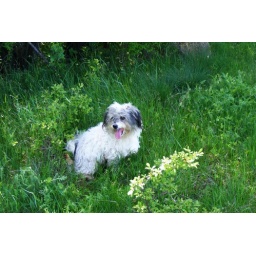
White/black dog against the green grass of home